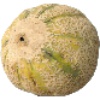
Label: Cantaloupe 2